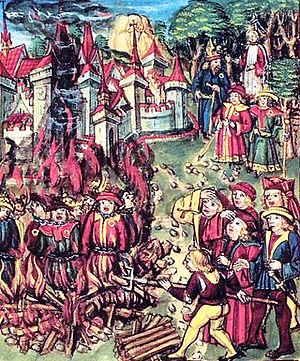
Juifs portant la rouelle condamnés au bûcher
La Croisade des pastoureaux de 1320 est une insurrection populaire, engagée sans l'appui des puissants et même contre eux. Une semblable croisade populaire a eu lieu en 1251.
Jacques Duèze, né en 1244 à Cahors, mort en 1334 à Avignon, issu d'une famille de la bourgeoisie aisée de Cahors, devient le 196ᵉ pape de l’Église catholique en 1316 sous le nom de Jean XXII.